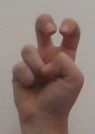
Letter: toot